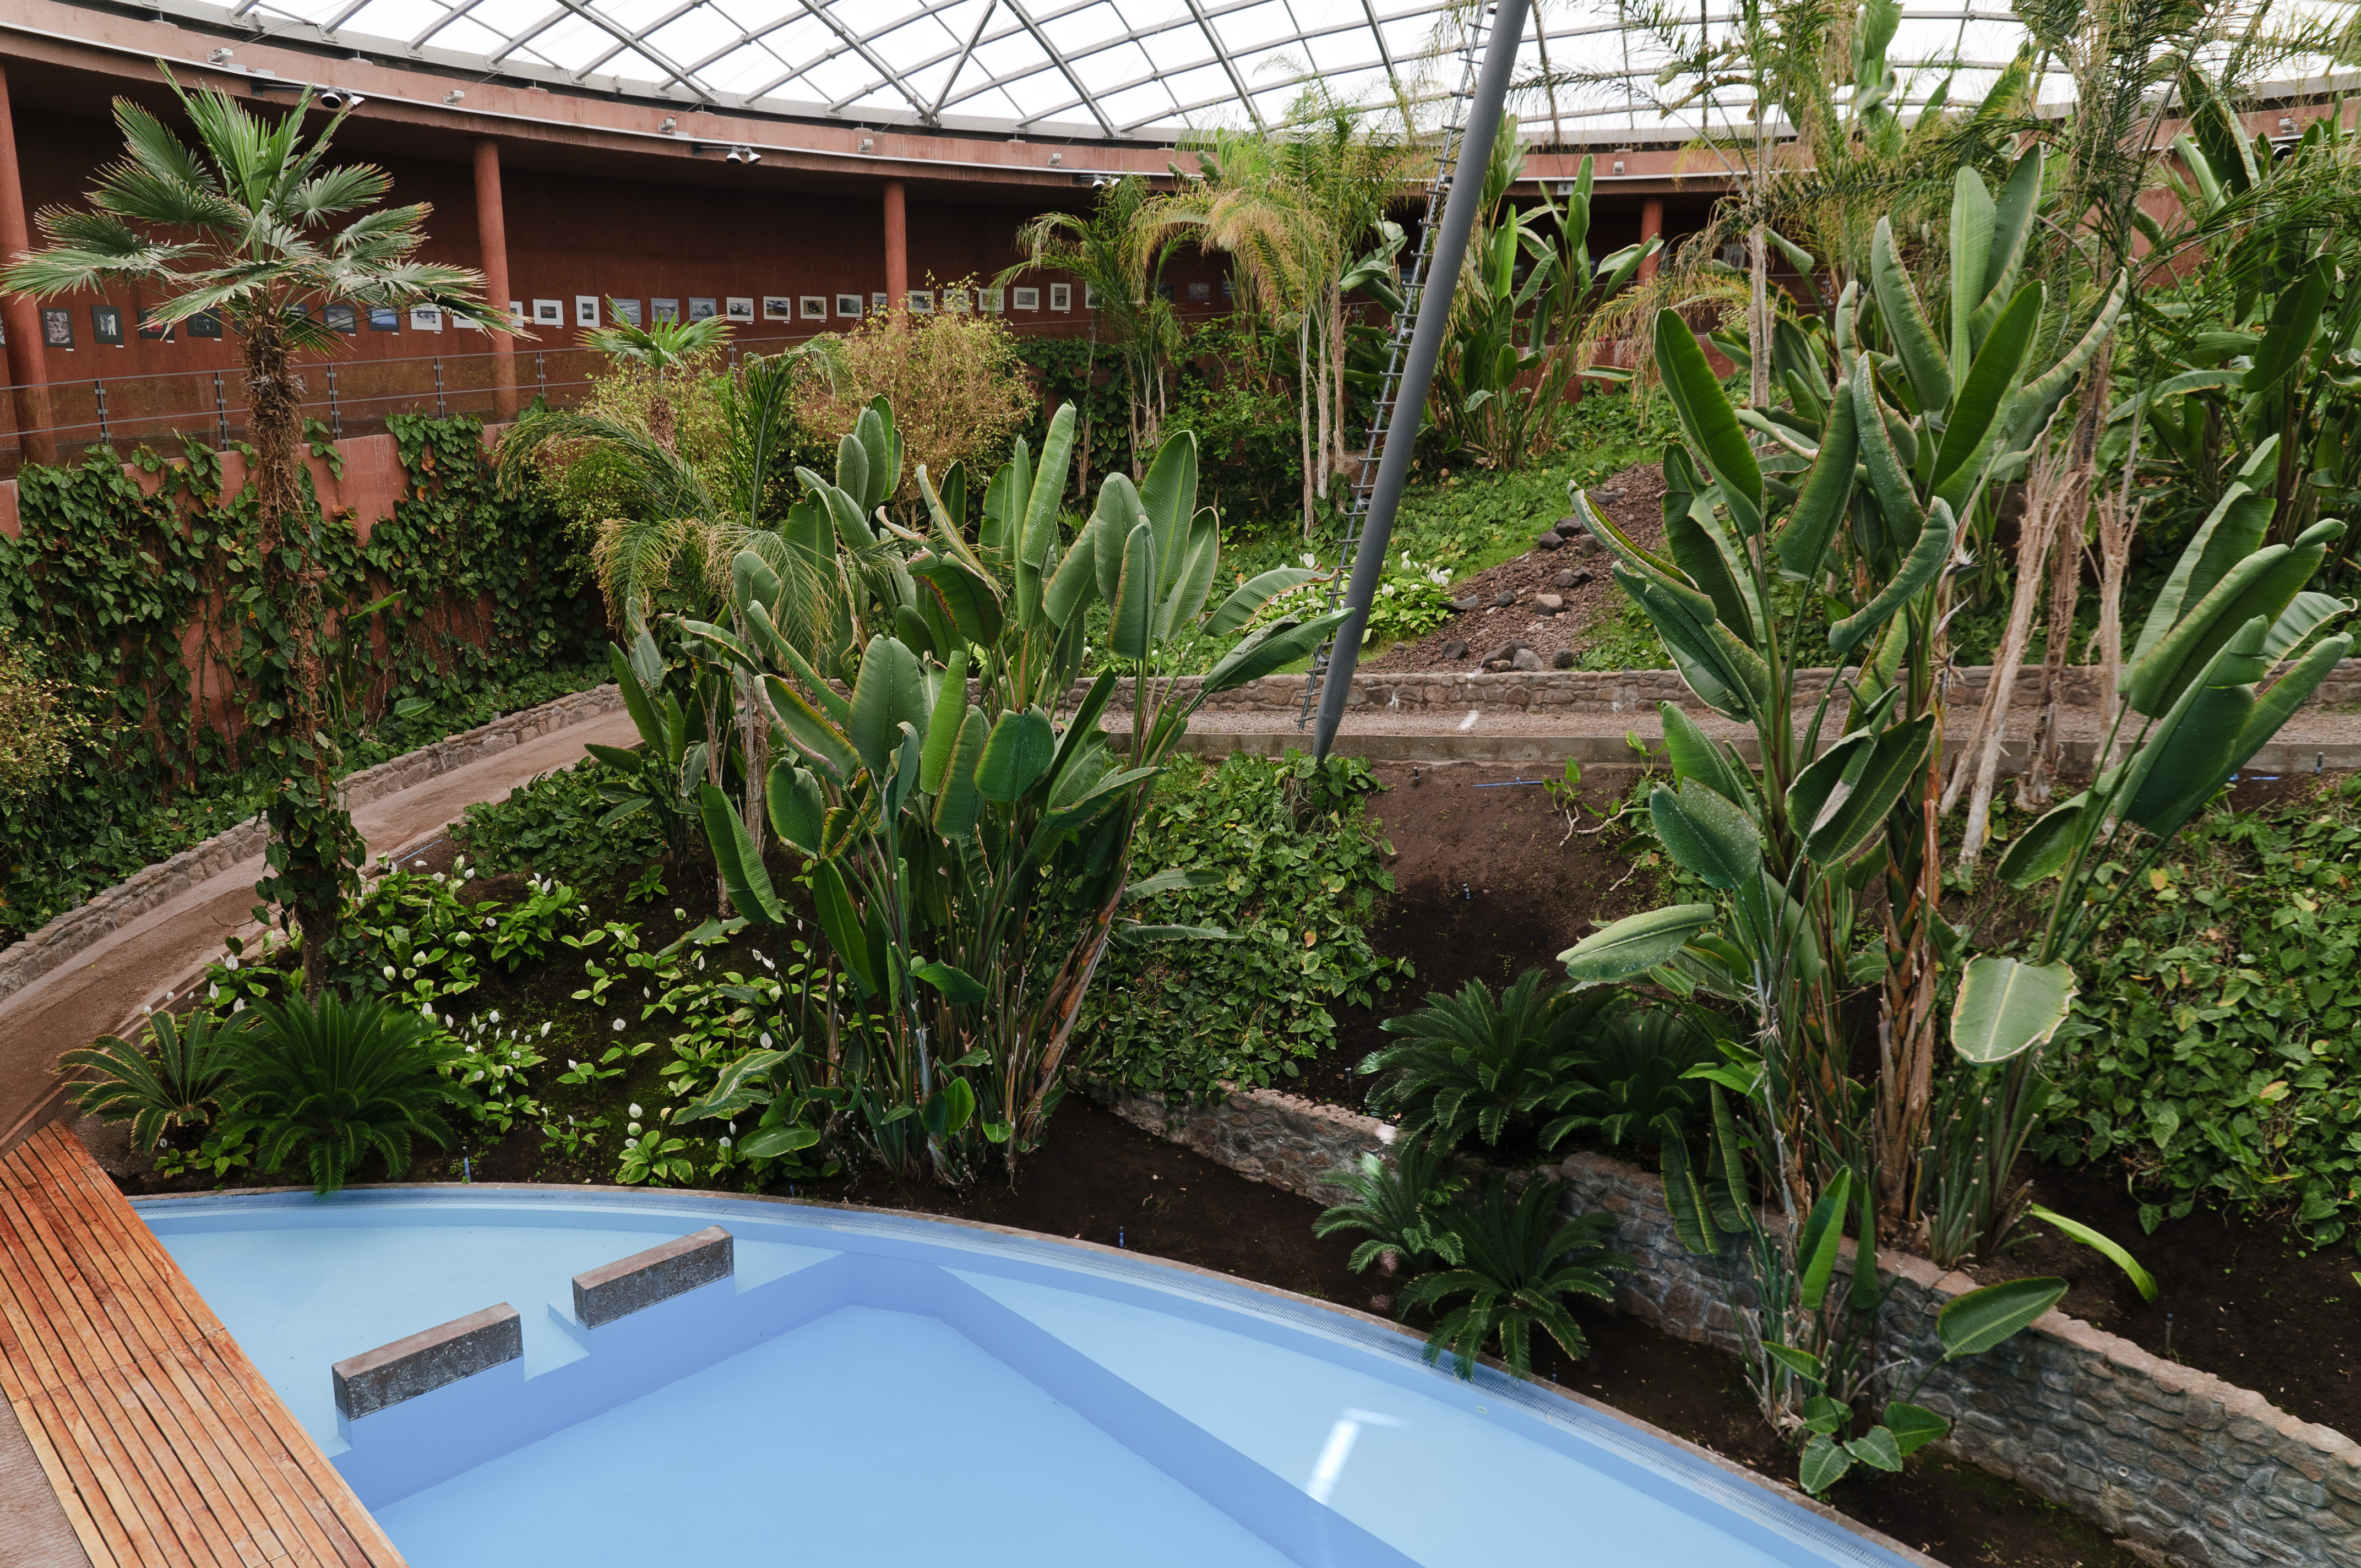
villa, telescope, swimming pool, backyard, property, nikon, garden, landscaping, resort, estate, yard, eso, d300, vlt, verylargetelescope, paranalchile, real estate, outdoor structure, arecales